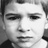
Emotion: neutral